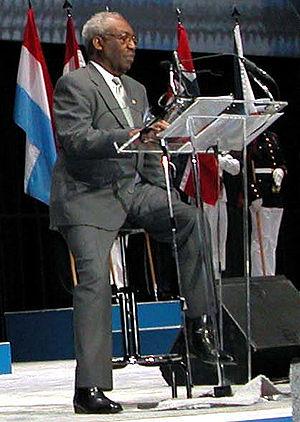
James McEachin, né le 20 mai 1930 à Rennert, en Caroline du Nord, aux, est un acteur américain.